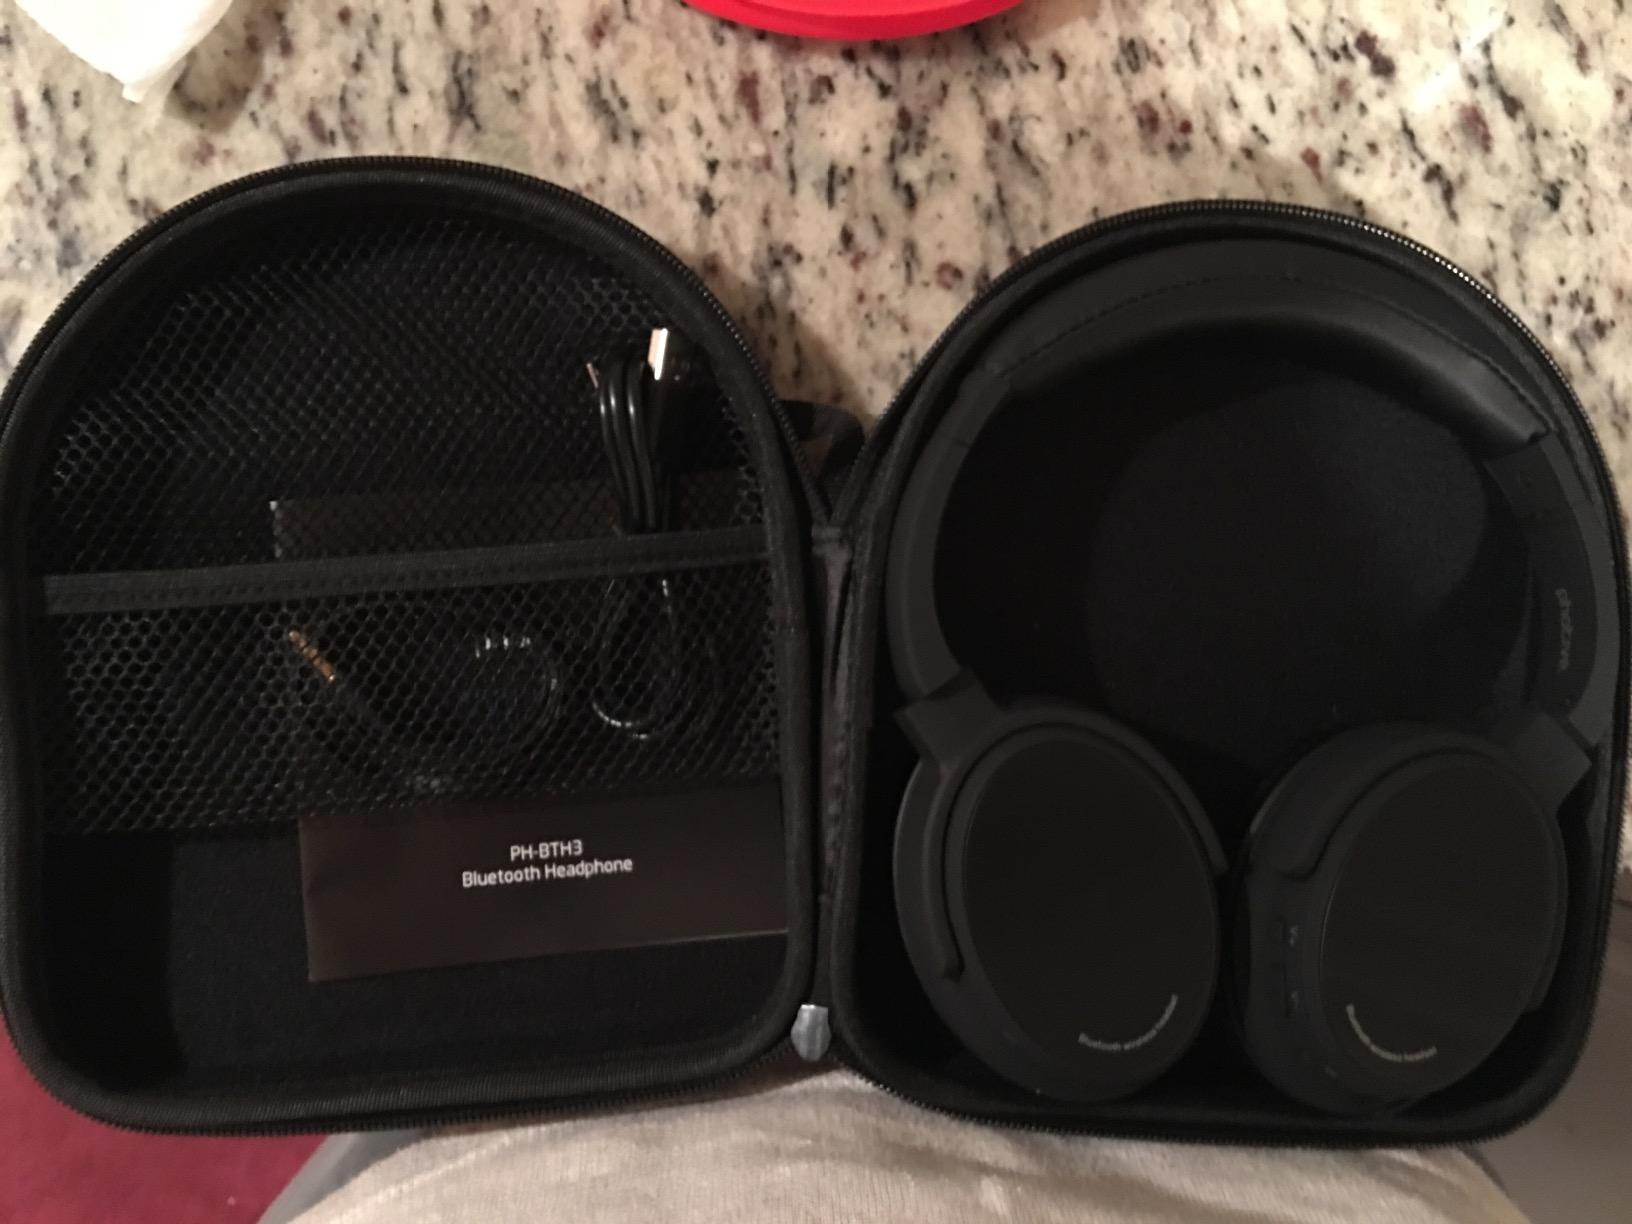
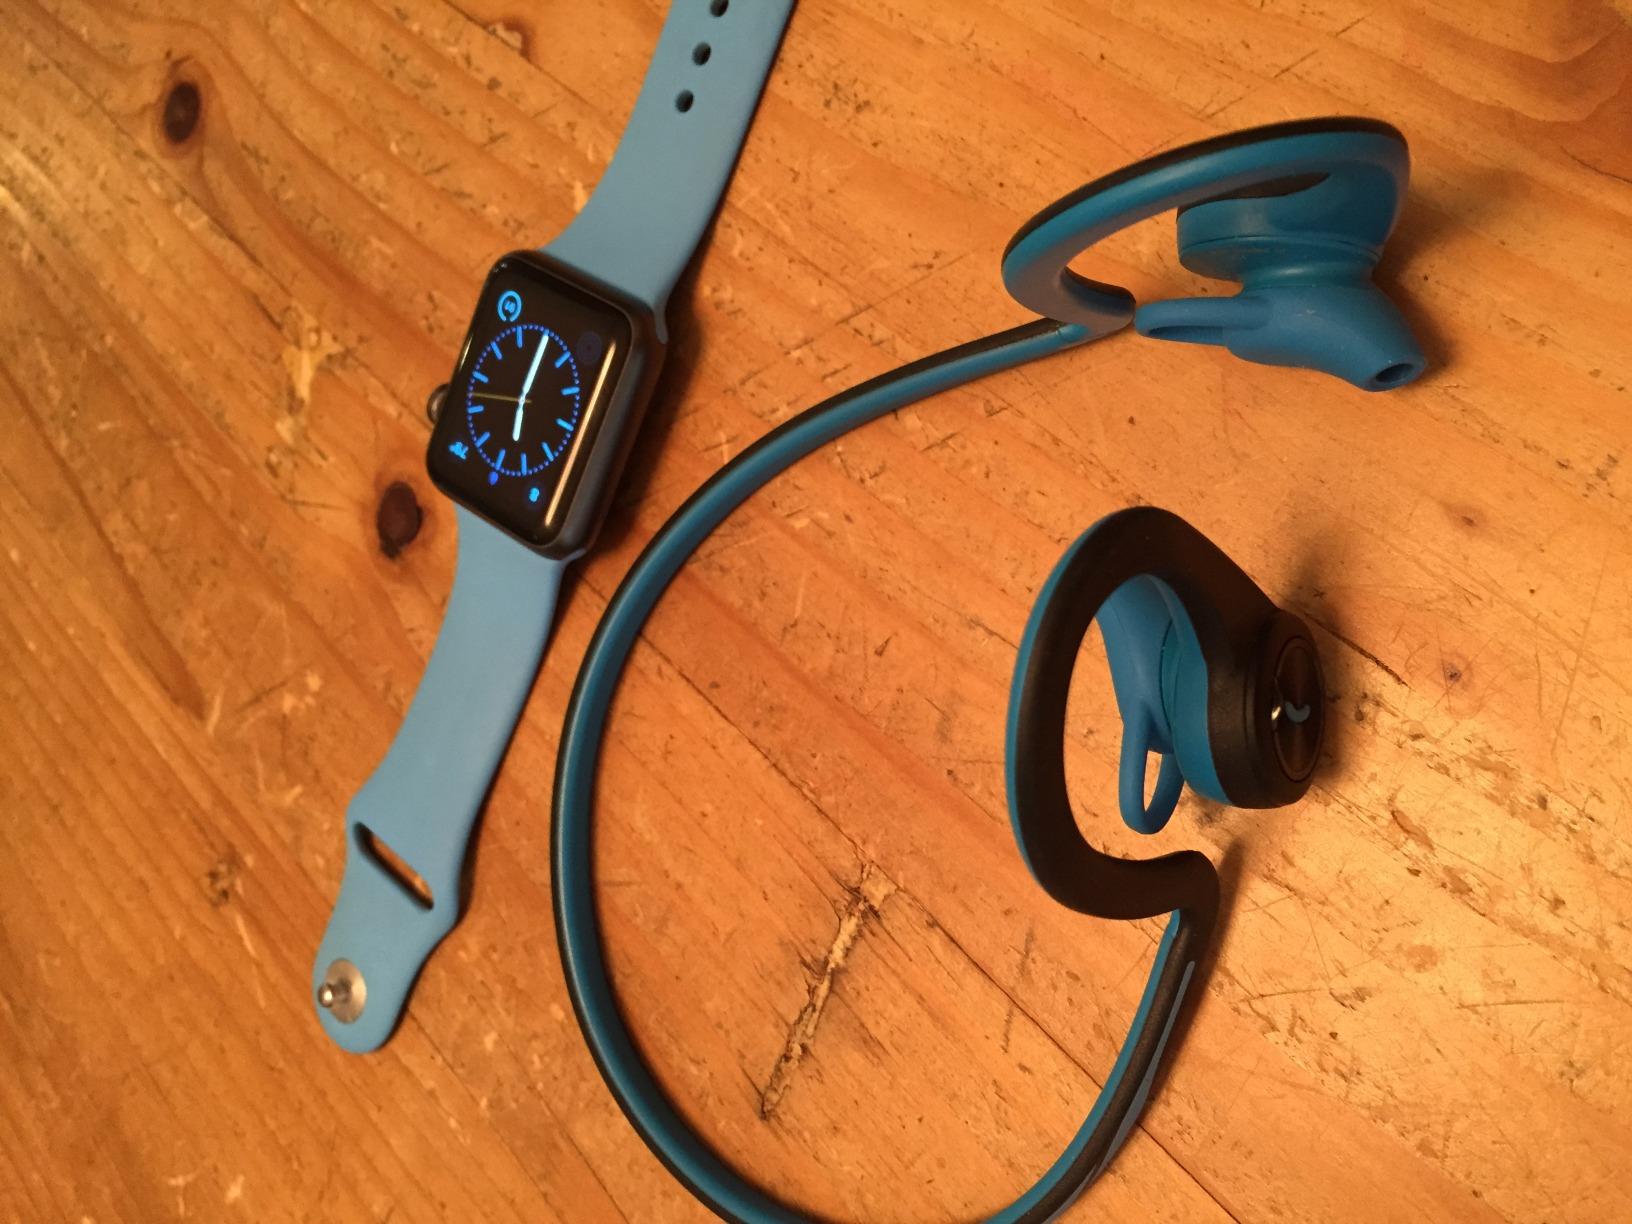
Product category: headphones
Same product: no